Luvah

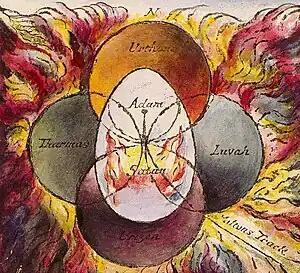
An illustration of the relationship of the Four Zoas from one of Blake's works, Milton a Poem

Luvah represents a generative aspect that is connected to experience. In Blake's system, Luvah, the third Zoa, represents emotion as the Prince of Love, and his name may be connected to the word "lover". Love is the supreme emotion, and it is connected to all others, including hate. Luvah is connected to the heart. He is connected to Jesus, and the Incarnation is the result of Luvah transforming into hate; Jesus replaced Luvah's physical form after Luvah descended from his position. As such, Jesus is the physical aspect of Love and he suffers what Luvah would suffer. When Urizen witnesses Jesus in that form, he becomes upset and afraid of the new Luvah.